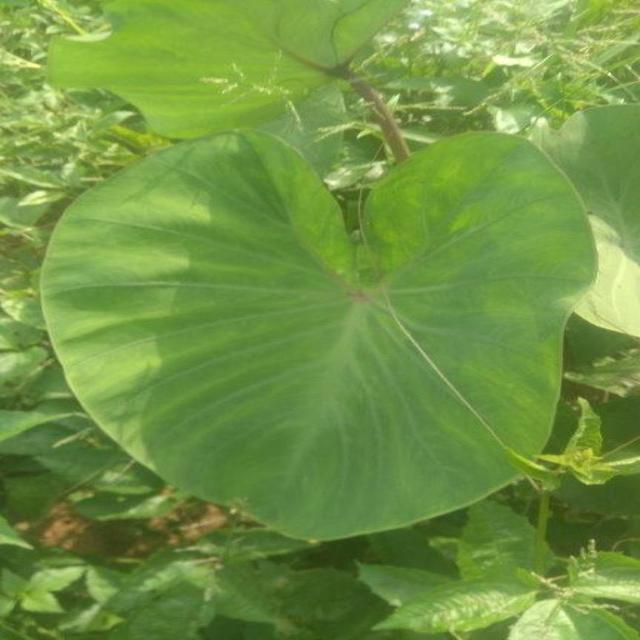
Label: Healthy